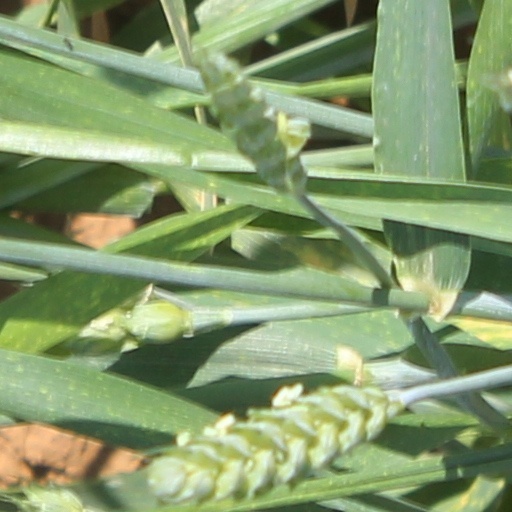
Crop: wheat